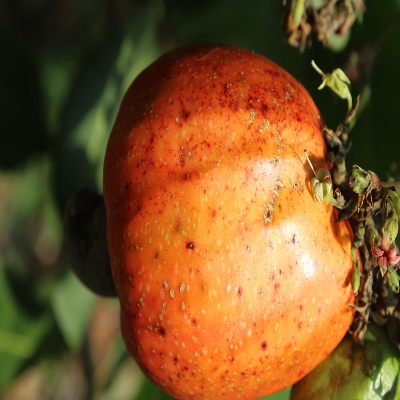
Crop: Cashew
Condition: healthy